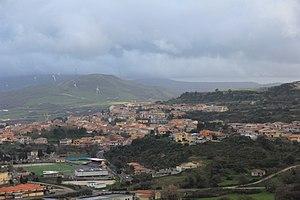
Nulvi est une commune italienne de la province de Sassari dans la région Sardaigne en Italie.